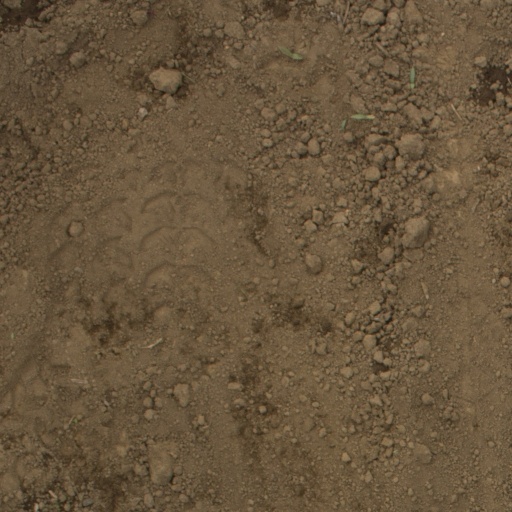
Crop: Jerusalem artichoke